HMS Tamar (1758)

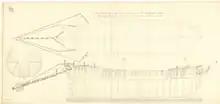
This plan specifically illustrates the jury rudder made on the return voyage to Britain after she lost her rudder through electrolysis between the copper sheathing and the iron rudder pintles

HMS "Tamar or Tamer" was a 16-gun "Favourite"-class sloop-of-war of the Royal Navy.